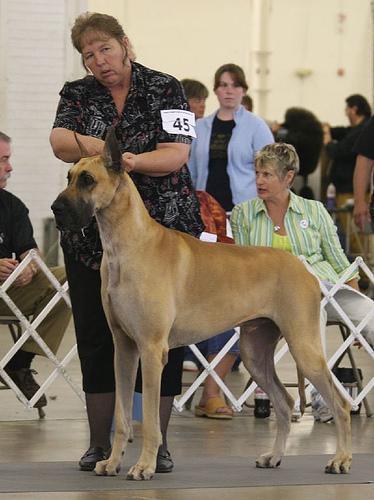
Great_Dane